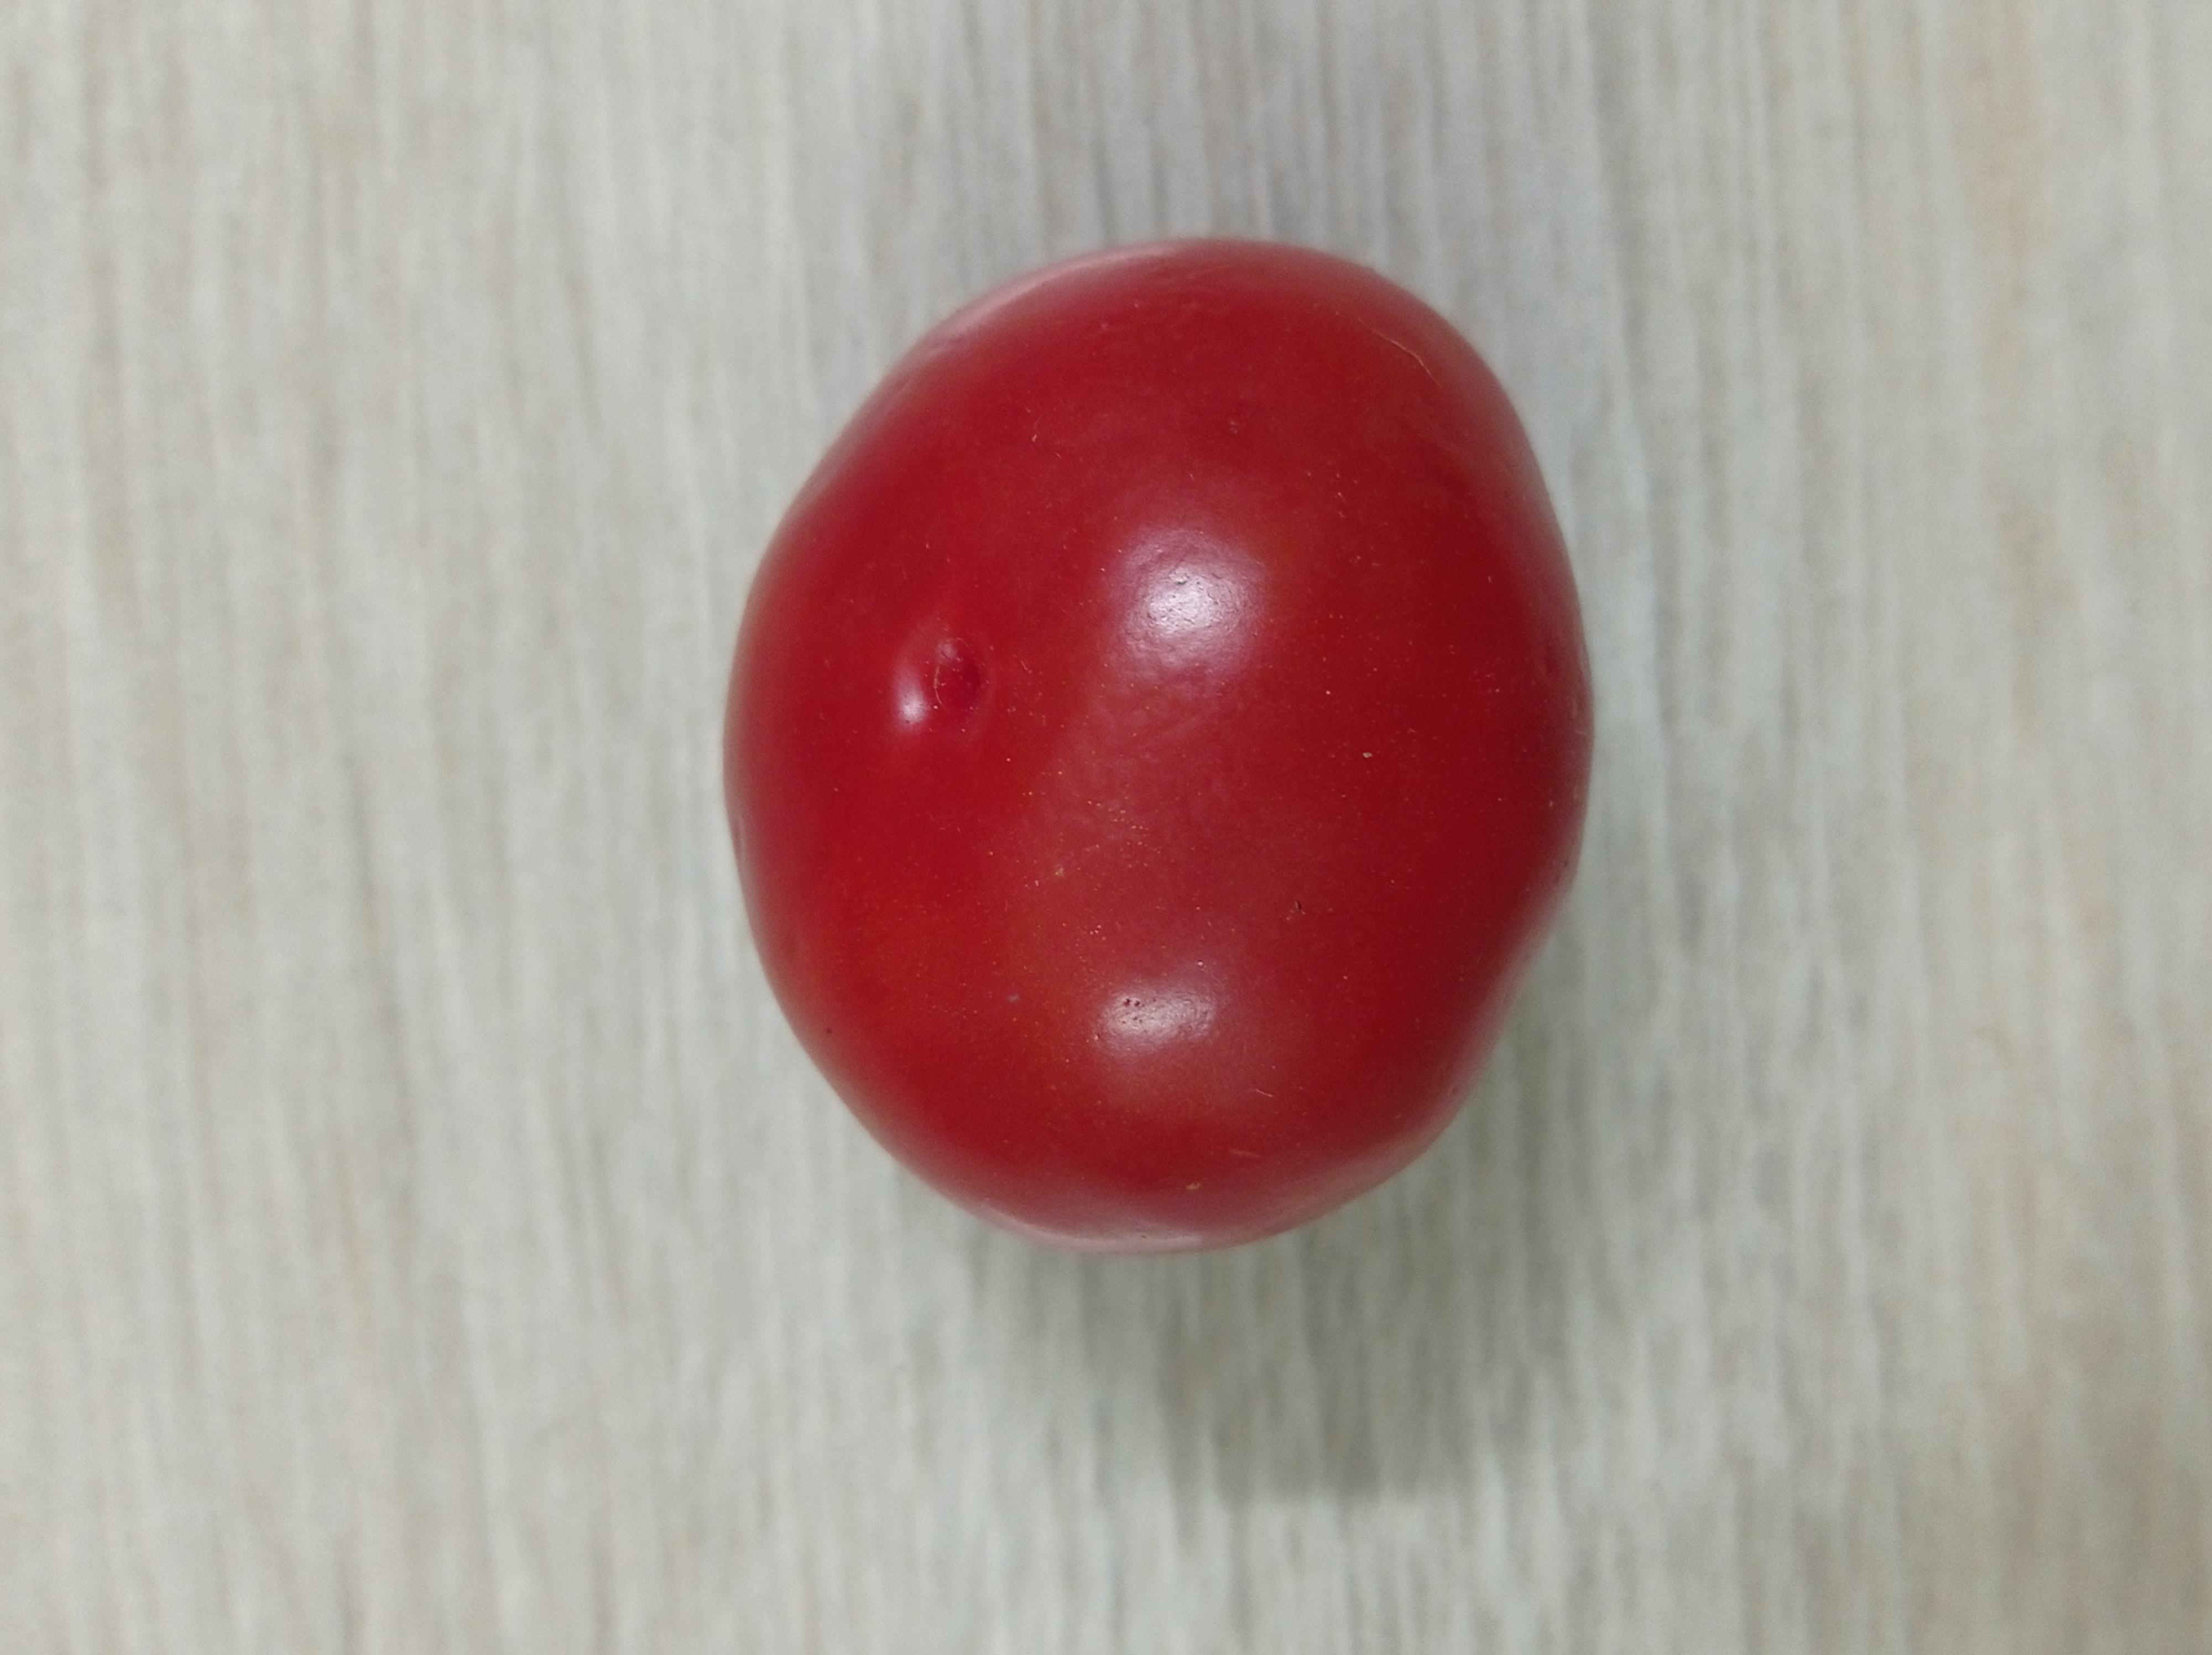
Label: Fresh